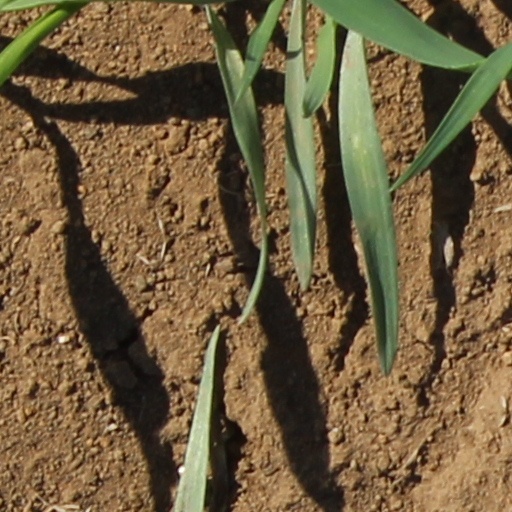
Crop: wheat